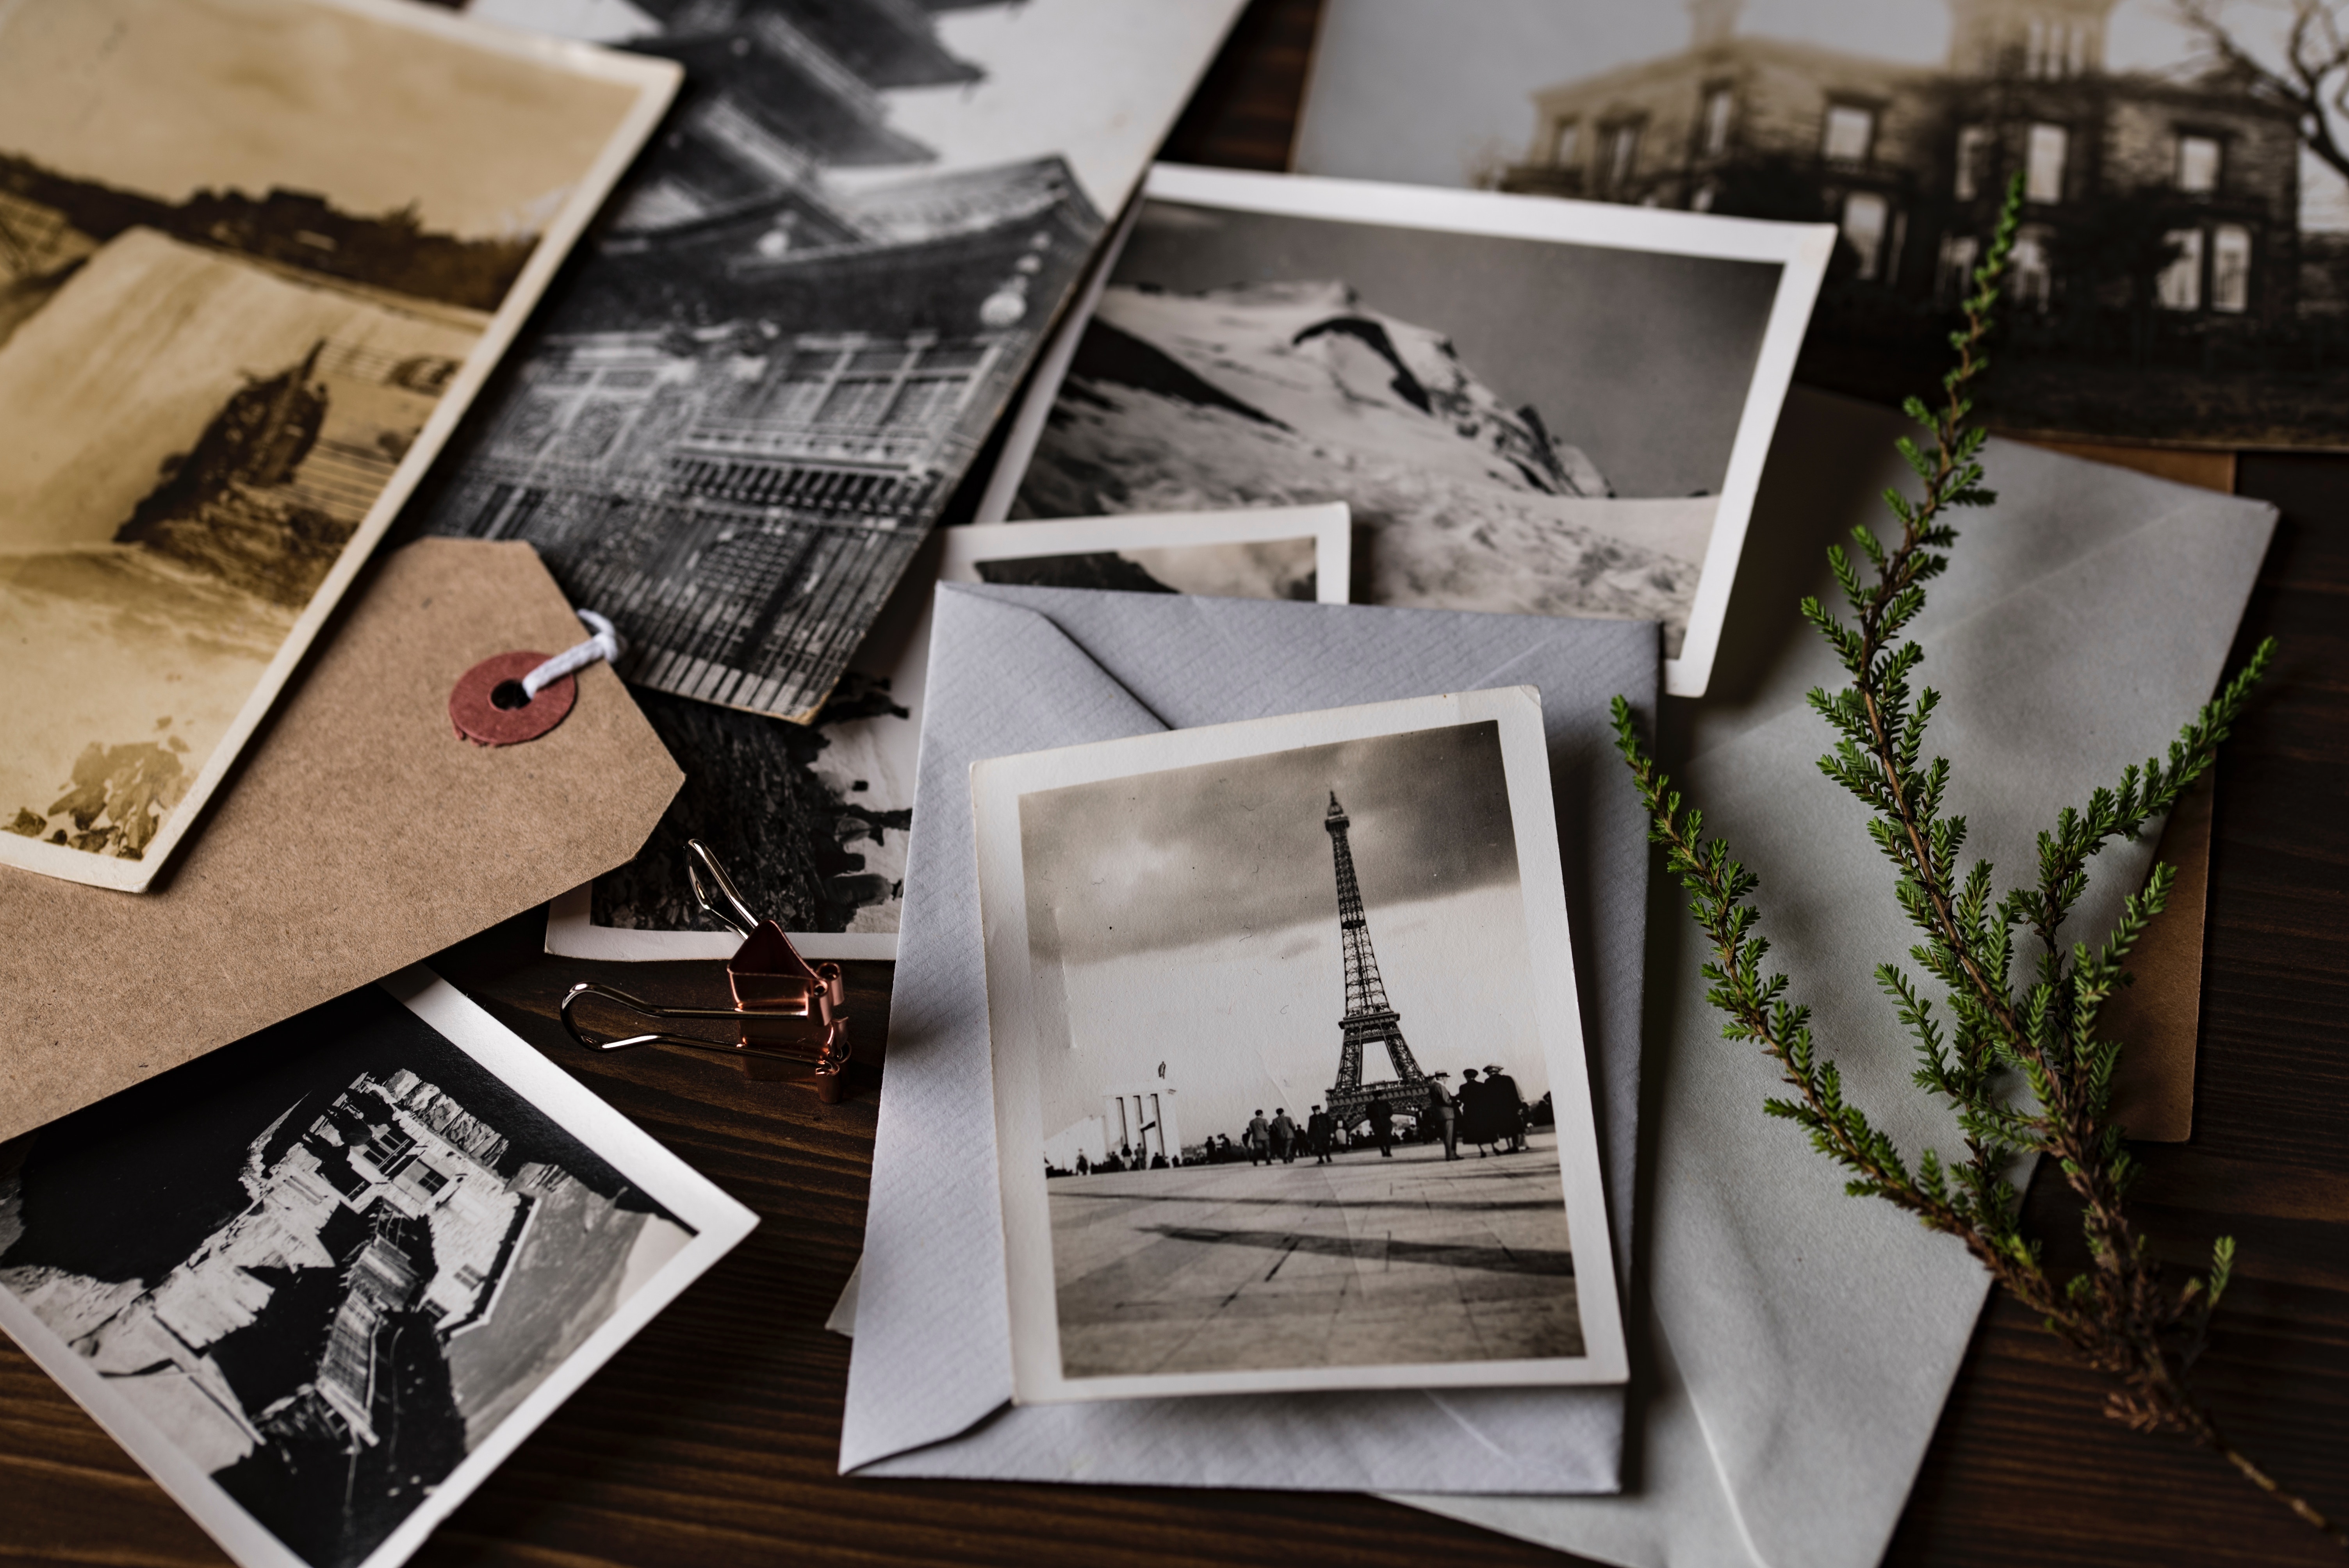
vintage, old, label, photos, cool image, cool photo, postcards